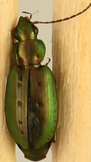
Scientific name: Agonum octopunctatum
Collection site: Smithsonian Environmental Research Center Site (SERC), plot SERC_007